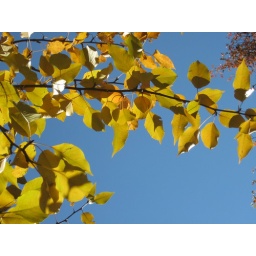
Our pear tree against the blue sky. A really pretty day here.